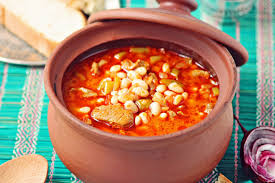
Yemek: kuru_fasulye